Columbus Historic District (Columbus, Indiana)

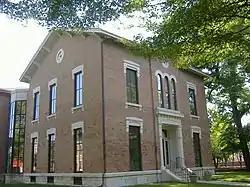
Columbus Visitor Center, June 2008

Columbus Historic District is a national historic district located at Columbus, Bartholomew County, Indiana, United States. It encompasses 574 contributing buildings and 1 contributing sites in the central business district and surrounding residential areas of Columbus. It was developed between about 1850 and 1930, and includes notable examples of Federal and Italianate style architecture. A number of commercial buildings feature locally manufactured cast iron and pressed metal components. Located in the district are the separately listed Bartholomew County Courthouse, Columbus City Hall, and First Christian Church. Other notable buildings include the First National Bank, The Crump Theatre (1889), Reo Theater, Ulrich Bakery (c. 1850), Samuel Harris House (1853), Keller House (1860), Old Post Office (1910), Franklin Building (c. 1870), Gent Mill (c. 1875), First United Presbyterian Church (1871–1885), Irwin Block (c. 1890), Irwin Home and Gardens (1864, 1910), and St. Batholomew's Roman Catholic Church (1891).